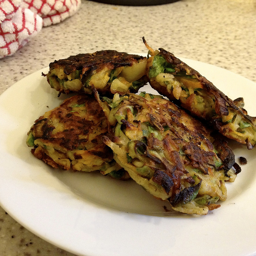
A plate of cooked food on a table.
The plate is covered with four small cooked objects with meat and vegetables.
This meal has four fried vegetable cakes on it.
A white plate containing fried food with rice.
A stack of crab cakes sitting on a plate on a table.